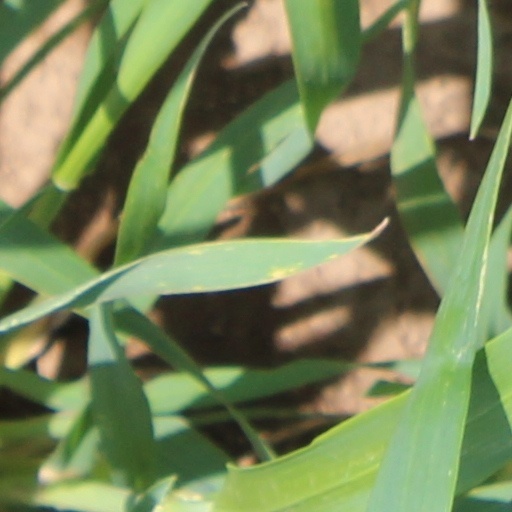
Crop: wheat